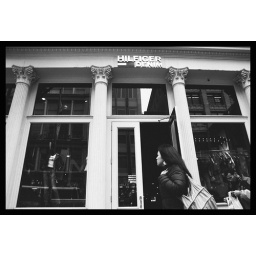
test shots with black and white film. taken by my minolta xe-5 (dresden)